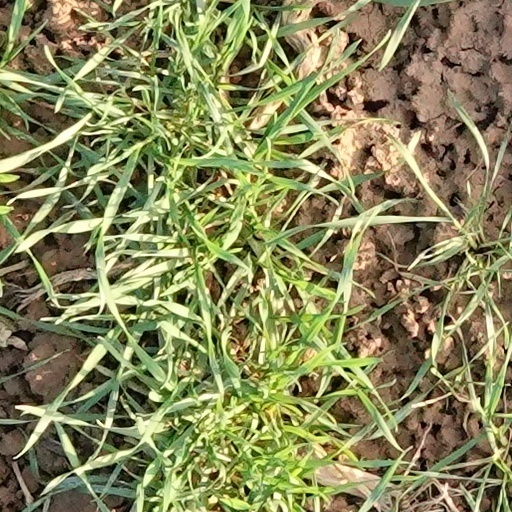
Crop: wheat